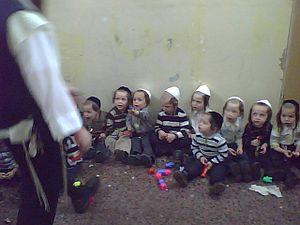
Jérusalem - Enfants de la secte hassidique ""Toldot Aharon"" (""postérité d'Aaron"")
Méa Shéarim est un quartier de Jérusalem. Situé au nord-ouest de la Vieille ville, c’est l’un des cinq premiers quartiers juifs construit en 1874 en dehors de celle-ci. À l'origine, il était beaucoup moins étendu qu'aujourd'hui et ne comportait qu'un bloc de bâtiments qui existe toujours. Il est très connu car c’est un quartier où vivent uniquement des Juifs ultra-orthodoxes. Des écriteaux invitent l'ensemble des visiteurs à ne pas rentrer dans ce quartier vêtus de manière « indécente ».